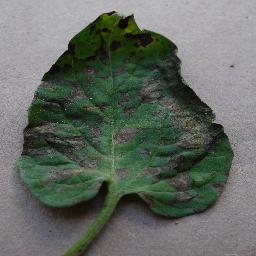
Label: Tomato___Early_blight